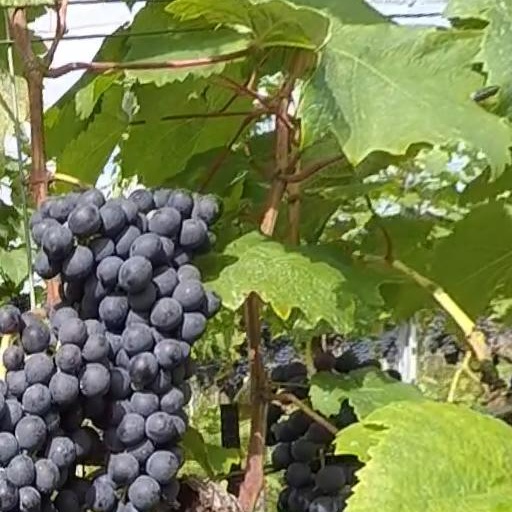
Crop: grape